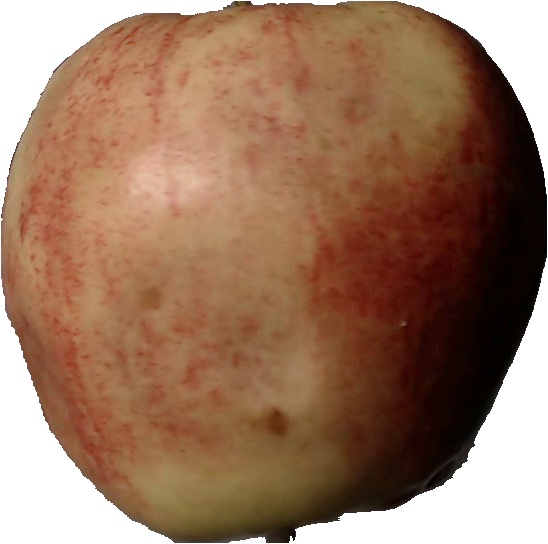
Label: apple_red_3